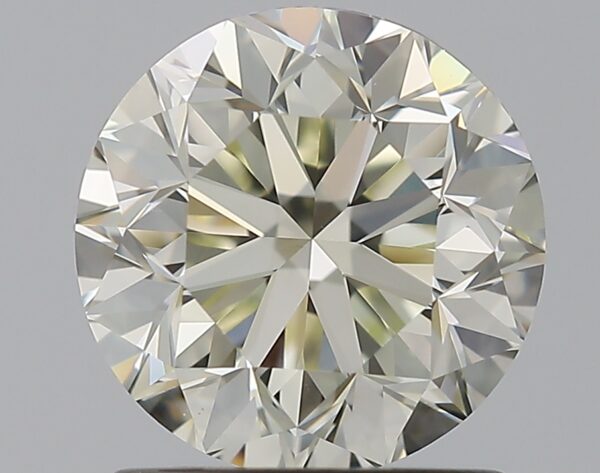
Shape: round
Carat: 1.5
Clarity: VS1
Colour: N
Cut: GD
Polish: EX
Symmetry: VG
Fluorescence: F
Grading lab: GIA
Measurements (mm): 7.01 x 7.06 x 4.64